Brain Strainers

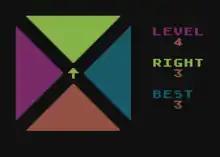
Follow the Leader section gameplay (Atari 8-bit)

"Follow The Leader" is an eidetic music game designed to test the player's memory. Here, a pattern of musical notes are played and four colored panels light up correspondingly. The player then has a few seconds to repeat the sequence back to the computer. If the sequence is repeated correctly then the computer generates a longer string of notes to perform.